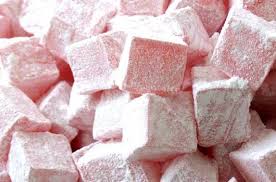
Yemek: lokum